Russell W. Porter

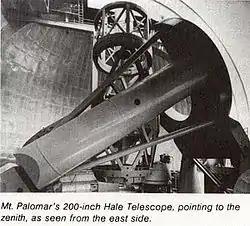
The 200 inch Hale telescope at Mount Palomar

In 1927, at Ingalls suggestion, George Ellery Hale recruited Porter to work on the design of what was then to be the largest telescope on earth, the Hale Telescope at Palomar Observatory. Porter moved to Pasadena in December 1928 to work as an associate in optics and instrument design. During the conceptual development of the telescope Porter produced extremely detailed cutaway drawings that were noted for their precision and beauty. Porter's designs were vital to success of the large telescope, which was completed in 1948.